Stas Namin

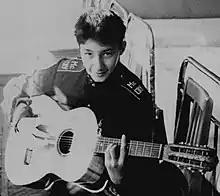
Stas Namin in Military School, 1964

While studying in the Suvorov School, Namin first hears The Beatles and The Rolling Stones and becomes involved with rock music.